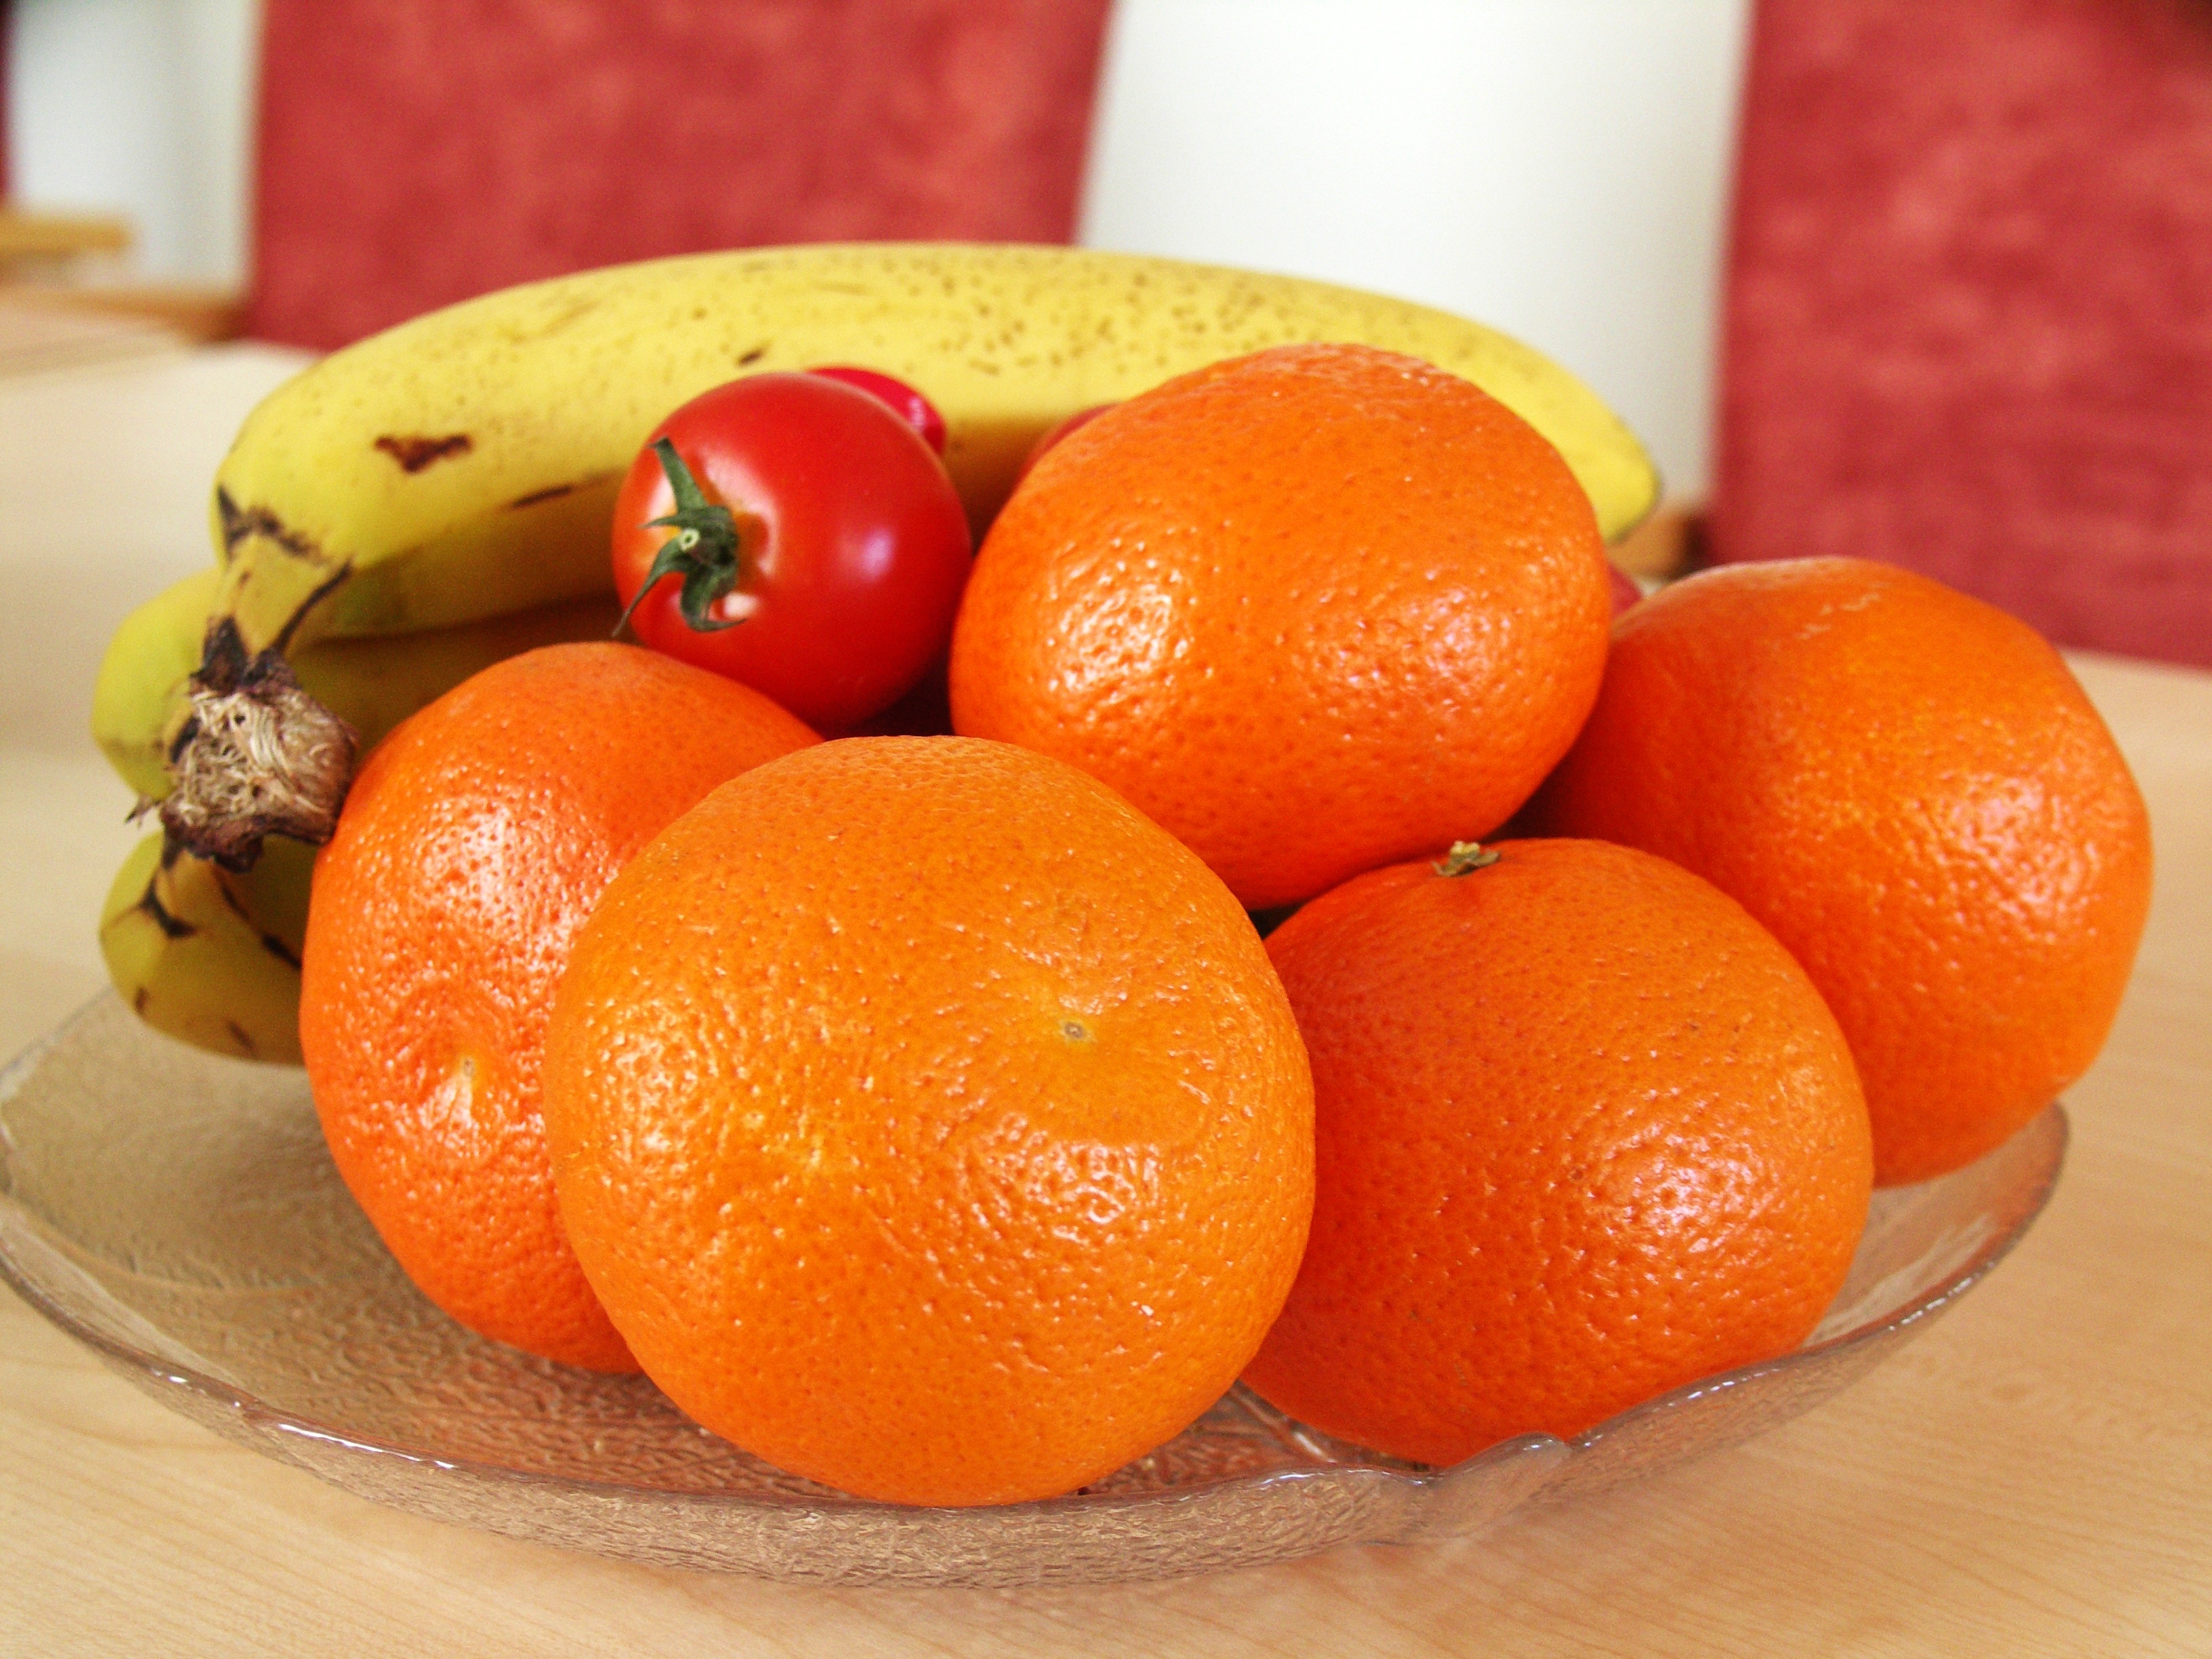
plant, fruit, orange, food, produce, cuisine, still life, tomato, bananas, tangerine, clementine, vegetarian food, oranges, citrus, flowering plant, bitter orange, mandarin orange, land plant, tangelo, valencia orange